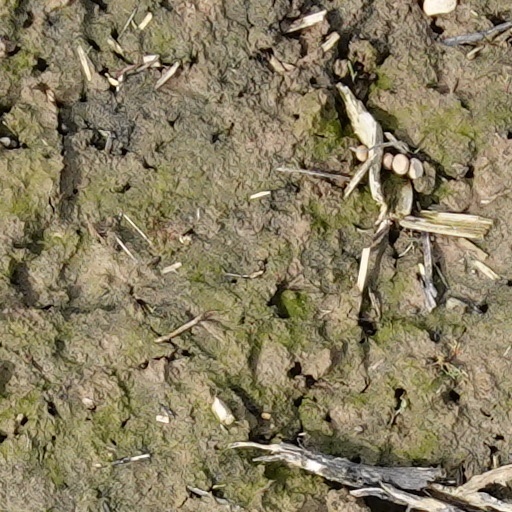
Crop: wheat